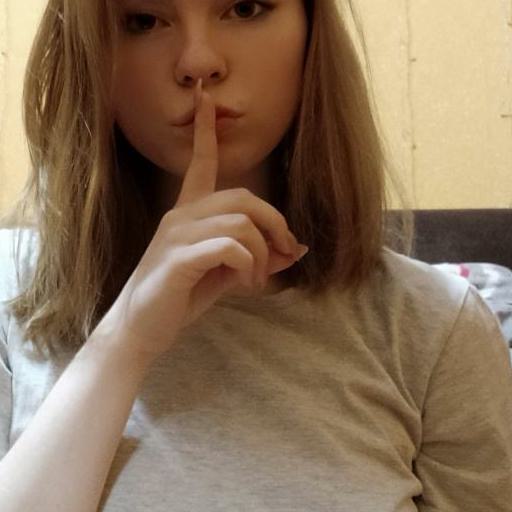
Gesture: mute